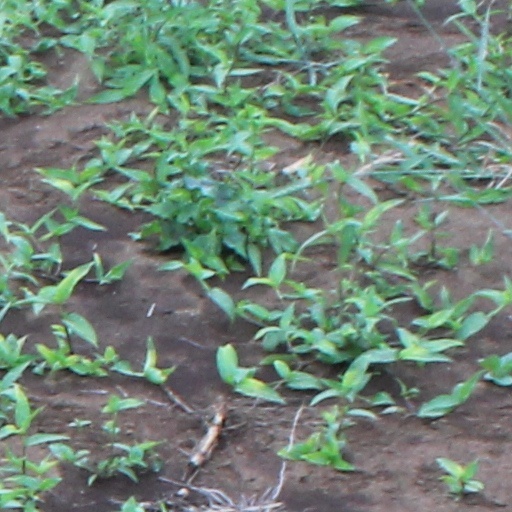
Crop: wheat